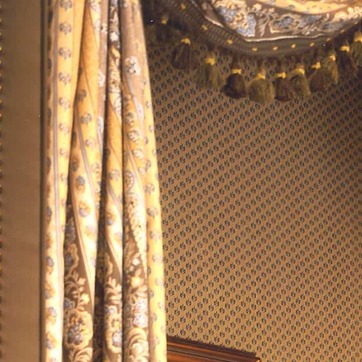
Material: wallpaper